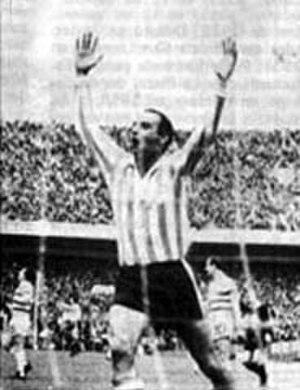
Humberto Dionisio Maschio est un ancien joueur international et entraîneur de football italo-argentin.
Le Celtic Football Club, est un club de football écossais fondé en 1887 à Glasgow. Fondé par des immigrants irlandais à Parkhead, un quartier à l'Est de la ville, le club nourrit depuis lors un lien ténu avec la diaspora irlandaise, qui lui vaut d'être particulièrement soutenu à travers le monde.
L'histoire du Celtic Football Club, communément appelé le Celtic Glasgow, débute à la fin du XIXᵉ siècle.